Norfolk Railway

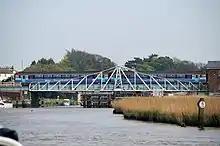
A train crossing Reedham swing Bridge

Authorisation of the Yarmouth and Norwich Railway had gone through smoothly, and thoughts in Norwich turned to connecting the city to the emerging railway network. Much of the September 1843 shareholders' meeting of the Yarmouth and Norwich company was taken up with discussion of possible extensions. Samuel Morton Peto said that if they built a line to Brandon, 40 miles to the west, then the existing railways would compete to join it at Brandon, so completing a through connection to the other lines. The choice of Brandon must have been the result of private negotiations with some or all of the other railways that might join up there.